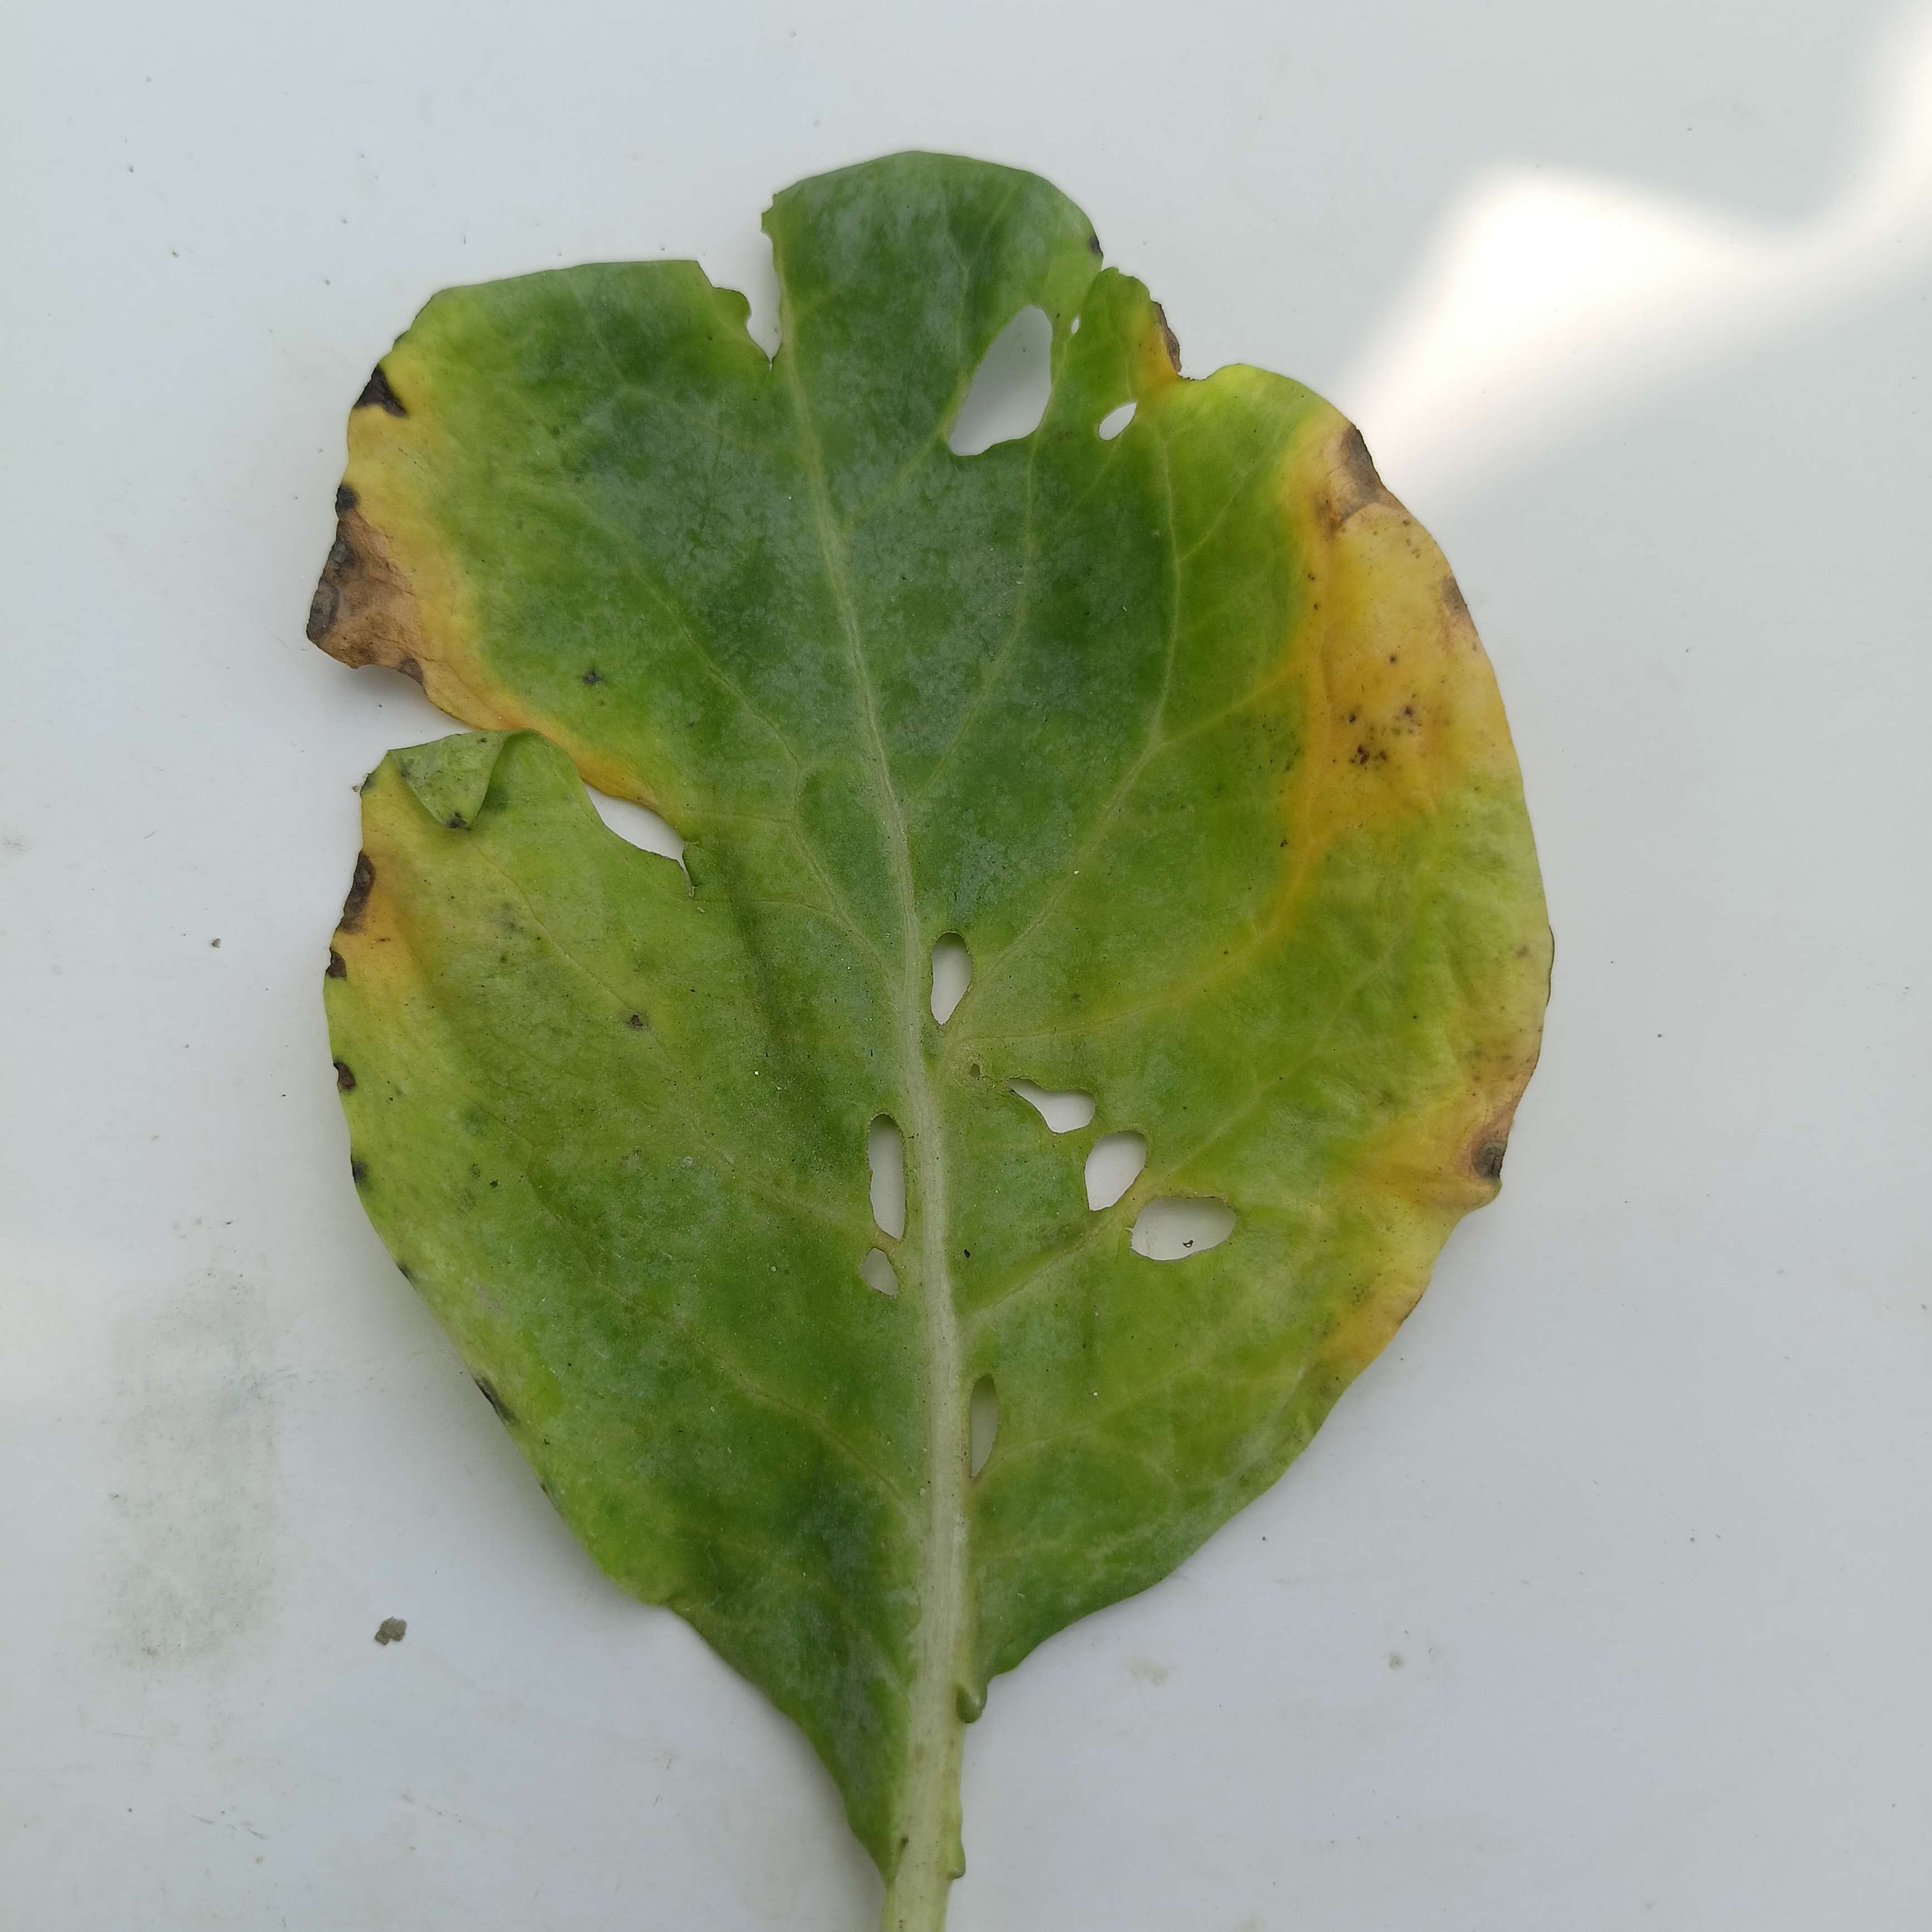
Label: Black Rot